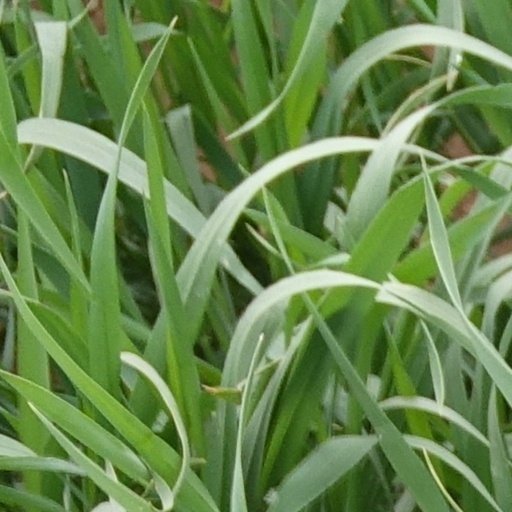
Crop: wheat